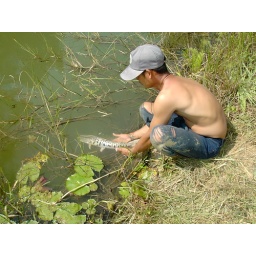
Releasing the tiger cat in the second pond with more clever inmates.